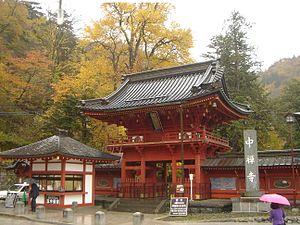
Le Chūzen-ji est un temple bouddhique de la ville de Nikkō dans la préfecture de Tochigi, au Japon.